Zayeltsovskoye Cemetery

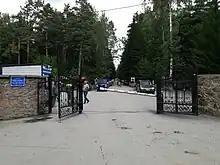

The Zayeltsovskoye Cemetery is a cemetery in the Zayeltsovsky City District of Novosibirsk, Russia. The area of the graveyard is about 200 hectares.